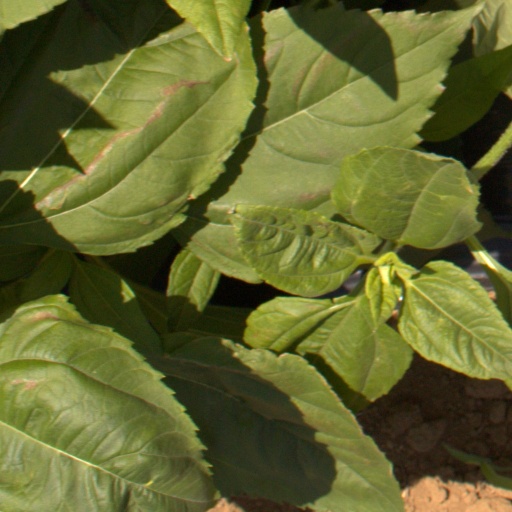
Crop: Jerusalem artichoke